Sky Blossom

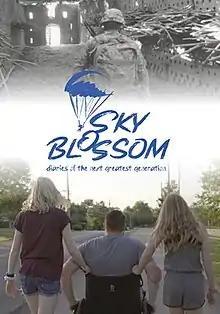
Theatrical release poster

Sky Blossom: Diaries of the Next Greatest Generation is a 2020 American documentary film directed by Richard Lui which profiles five students across the United States who are caregivers for their disabled military veteran parents or grandparents. "Variety" magazine named the film as a shortlist contender for the 2021 Oscars, and also qualified for that year's awards. The film was the most widely distributed documentary of 2021. It won the "Feature Film" category of the 72nd Christopher Awards.